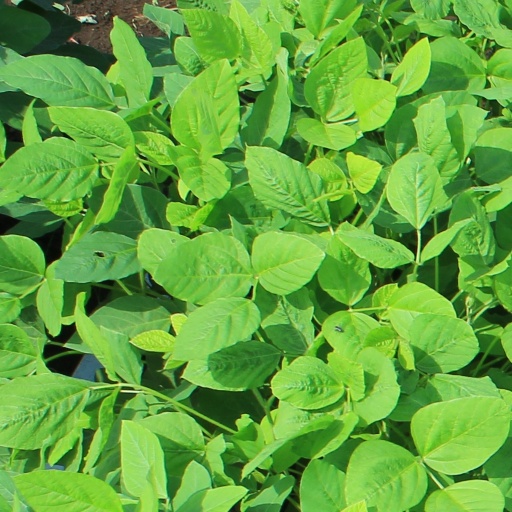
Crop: soybean